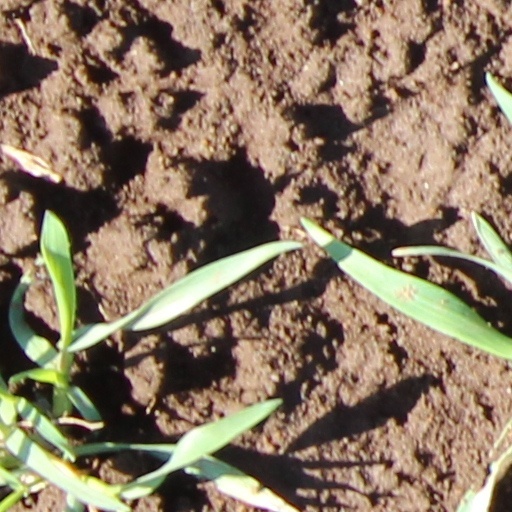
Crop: wheat